2002 West Bengal cyclone

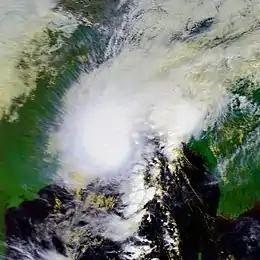
Severe Cyclone Storm BOB 03 on November 12, 2002

The 2002 West Bengal cyclone (JTWC designation: 03B, officially known as Severe Cyclonic Storm BOB 03) was a deadly tropical cyclone that affected India and Bangladesh in November 2002. The sixth tropical cyclone and fourth cyclonic storm of the 2002 North Indian Ocean cyclone season, it developed in the Bay of Bengal northeast of Sri Lanka on November 10, as a tropical depression. After tracking northeast, the system strengthened into a cyclonic storm on November 11, as maximum sustained winds exceeded . On November 12, it further intensified into a severe cyclonic storm. Later that day, the storm made landfall on Sagar Island in West Bengal with winds of . After moving inland, it rapidly weakened and dissipated over Bangladesh on November 12.